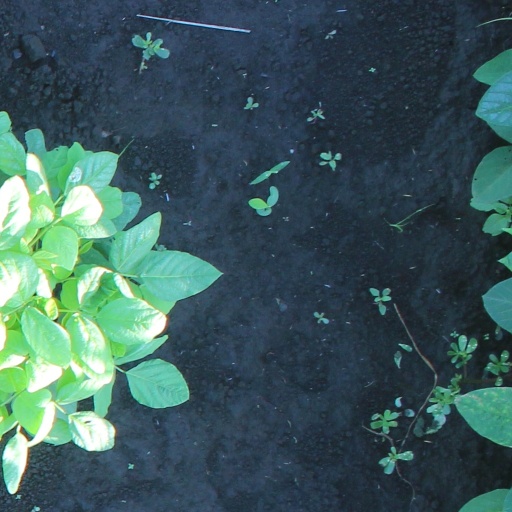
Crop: soybean